Artemʹev (crater)

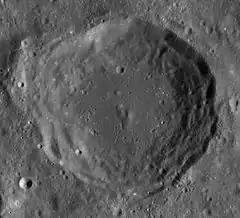
LRO WAC mosaic

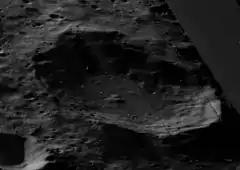
Another view from Lunar Orbiter 5

Artemev is a lunar impact crater that is located on the far side of the Moon. The rim of this crater has been modified by subsequent impacts in the vicinity, with an inward bulge along the southwest edge and a worn impact lying across the north rim. The satellite crater Artemev G is partly overlain by the southeast rim of Artemev. The crater interior is relatively flat, and marked only by tiny craterlets.